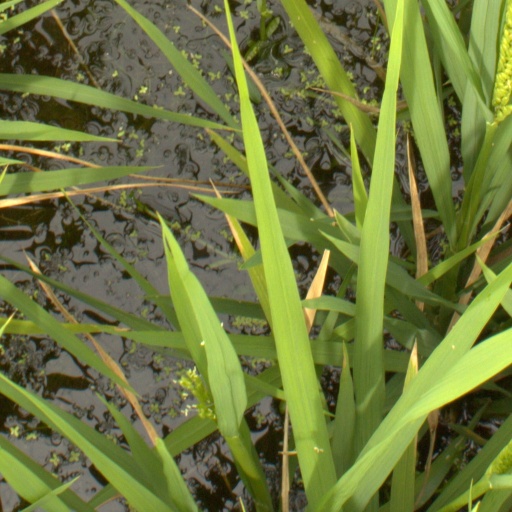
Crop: rice